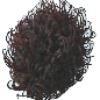
Label: rambutan